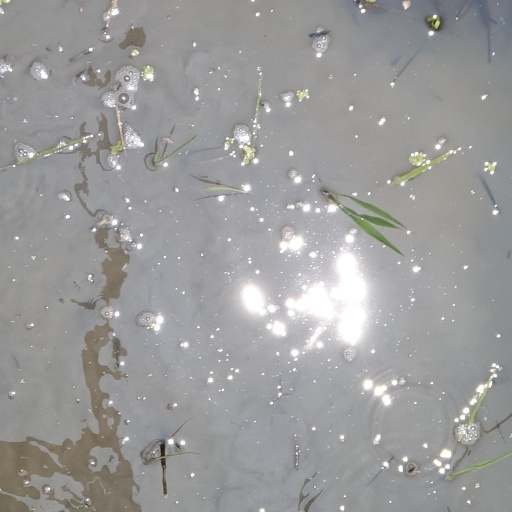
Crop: rice